Ranney Hill

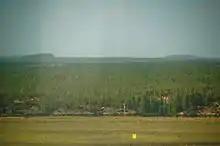
Ranney Hill, left, and Berry Hill from the tarmac of Yellowknife Airport.

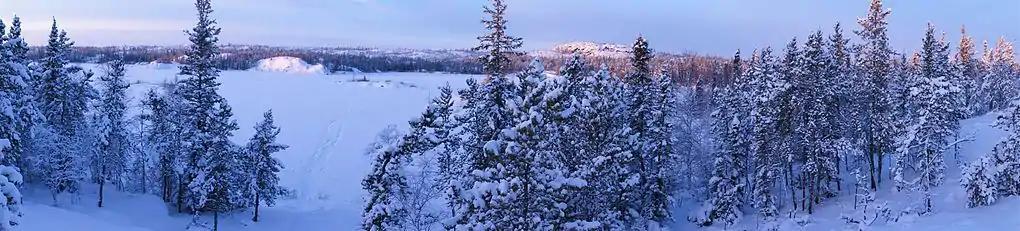
East of the Hill. Ranney Hill from David Lake where the trail first breaks-out into a vantage view. At sunrise in December.

The hill is a large mound of volcanic rock. It was able to resist breakdown by the powerful glaciers that scraped the land in a roughly northwest to southeast direction because cracks in the original magma were infused with silica-like minerals such as quartz. These granodiorite (high content of plagioclase feldspar) dykes and intrusions are pronounced especially along the south face. The hill rises out of a large field of pink granite (pink from high potassium feldspar). Beds of these small rounded boulders lie at the immediate base of the hill's southeast face providing evidence of their tumbling over the edge of the hill after a journey from the northwest under a glacier. Further north along the east face large chunks of the hill have been eroded off the face. Ranney Hill is beside the West Bay Fault Line where the land on the right of the fault is believed to have moved five kilometers north of its original position during the early shaping of the area.